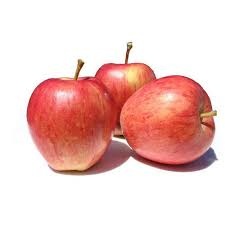
Label: apple